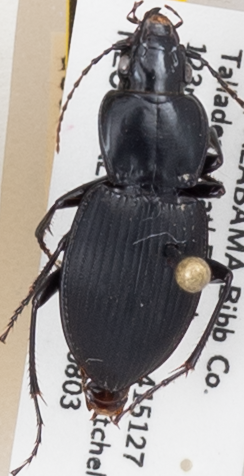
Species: Cyclotrachelus convivus
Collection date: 2021-08-03
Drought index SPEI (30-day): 1.01
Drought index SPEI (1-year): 1.01
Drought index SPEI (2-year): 2.09